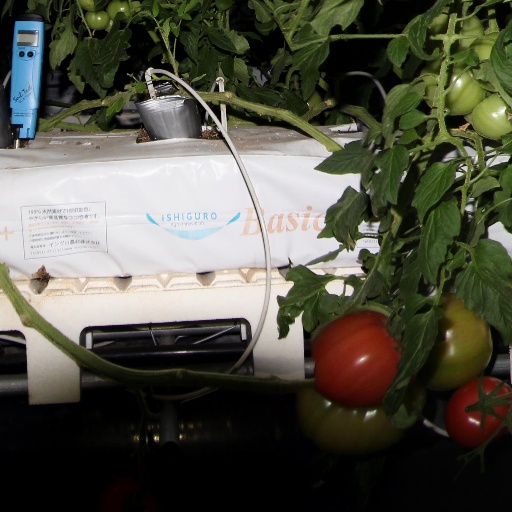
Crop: tomato